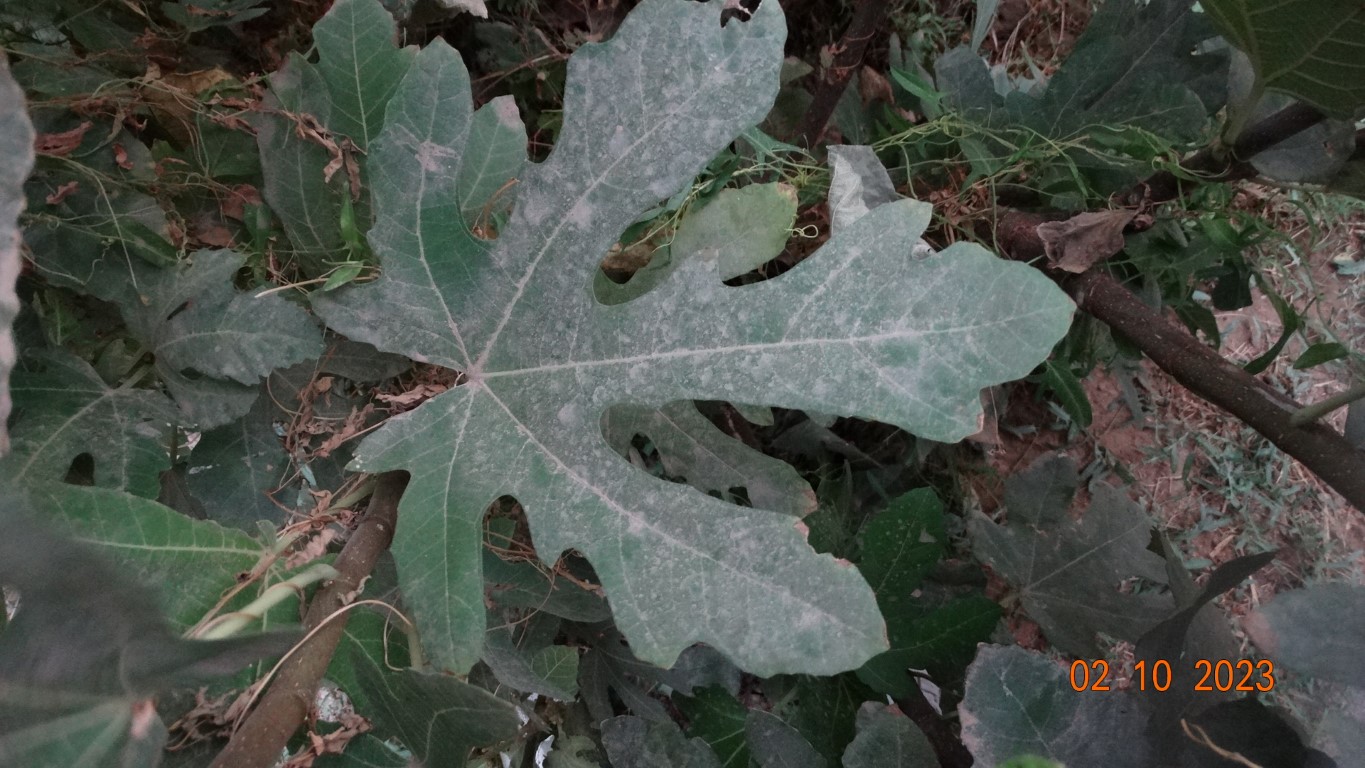
Label: healthy